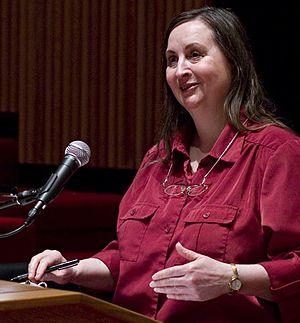
Christine Marion Korsgaard, née le 9 avril 1952, est une philosophe américaine et chercheuse qui se spécialise en éthique et en histoire de l'éthique : le lien entre philosophie morale et métaphysique, la philosophie de l'esprit, et la théorie d'identité personnelle, la théorie des relations interpersonnelles, et la norme en général. Elle a été professeure à l'université Yale, à l'université de Californie à Santa Barbara, et à l'université de Chicago. Depuis 1991, elle enseigne à l'université Harvard, où elle est professeure de philosophie de l'école Arthur Kingsley Porter. Elle a été décrite comme « l'une des plus grandes éthiciennes de notre époque » grâce à son travail sur l'éthique kantienne.